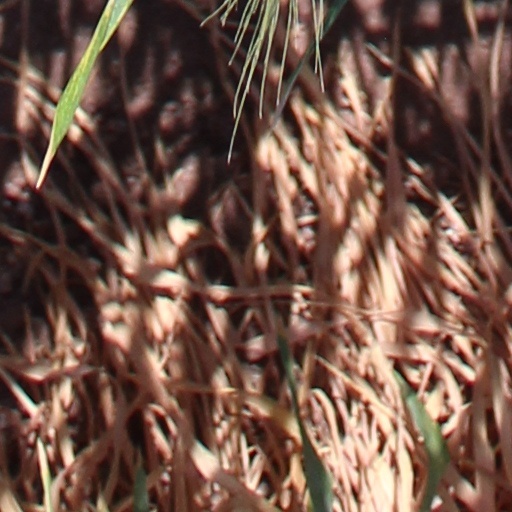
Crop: wheat